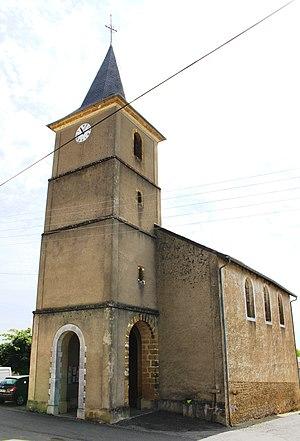
Église Saint-Michel de Castelvieilh (Hautes-Pyrénées)
Castelvieilh est une commune française située dans le département des Hautes-Pyrénées, en région Occitanie.
La liste des églises des Hautes-Pyrénées recense de manière exhaustive les églises situées dans le département français des Hautes-Pyrénées.